Disney's Contemporary Resort

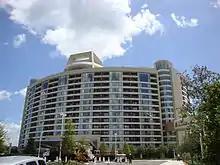
Exterior of Bay Lake Tower

Bay Lake Tower at Disney's Contemporary Resort, part of Disney Vacation Club, is a 15-story addition that officially opened on August 4, 2009. It is located on the former location of the demolished North Garden Wing rooms. The tower shares design features with the original resort. The front desk, concierge, valet, bell services and transportation are shared services provided through the main resort. Bay Lake Tower has a concierge desk and an online check-in desk of their own for guests who wish to check into Bay Lake Tower directly. Its fifth floor is connected by a skyway from the main tower's fourth floor.